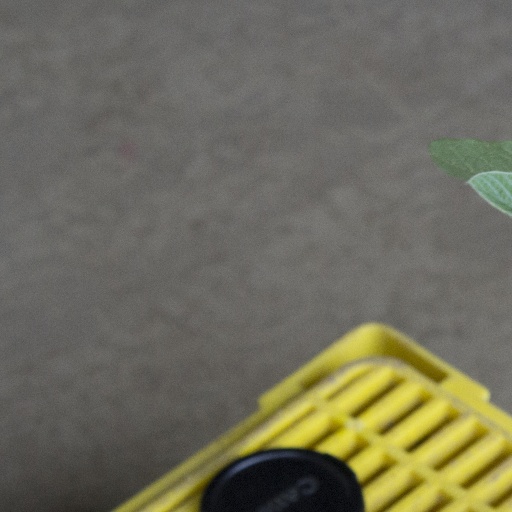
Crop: soybean